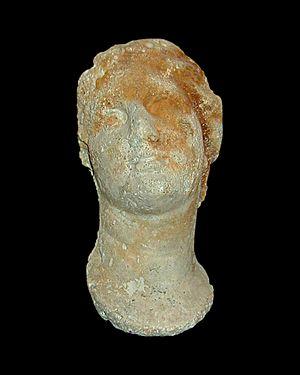
Buste au musée du Bardo, fouilles de Mahdia Italiano: Busto proveniente dal Relitto di Mahdia, oggi al Museo del Bardo a Tunisi.
L'épave de Mahdia est un site archéologique sous-marin découvert à environ cinq kilomètres au large de la ville tunisienne de Mahdia, à mi-distance des sites archéologiques de Thapsus et Sullecthum.
Le musée national du Bardo est un musée de Tunis, capitale de la Tunisie, situé dans la banlieue du Bardo.